30th anniversary of the 1989 Tiananmen Square protests and massacre

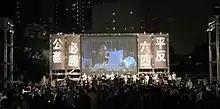
The main stage of 30th anniversary memorial of Tiananmen Square protests in Victoria Park, Hong Kong. The banner says "Redress June Fourth Incident. Justice will prevail."

In April, pro-democracy legislators ritualistically proposed a motion calling for Hong Kong people to remember the 1989 Tiananmen Square crackdown. The motion was defeated in the Legislative Council. It was the 19th time the motion had been tabled and defeated since 1999. Pro-Beijing lawmakers and officials either did not attend the three-hour debate or did not participate in the discussions. The motion was supported by 23 pro-democracy legislators, while 28 legislators voted against it and nine abstained.